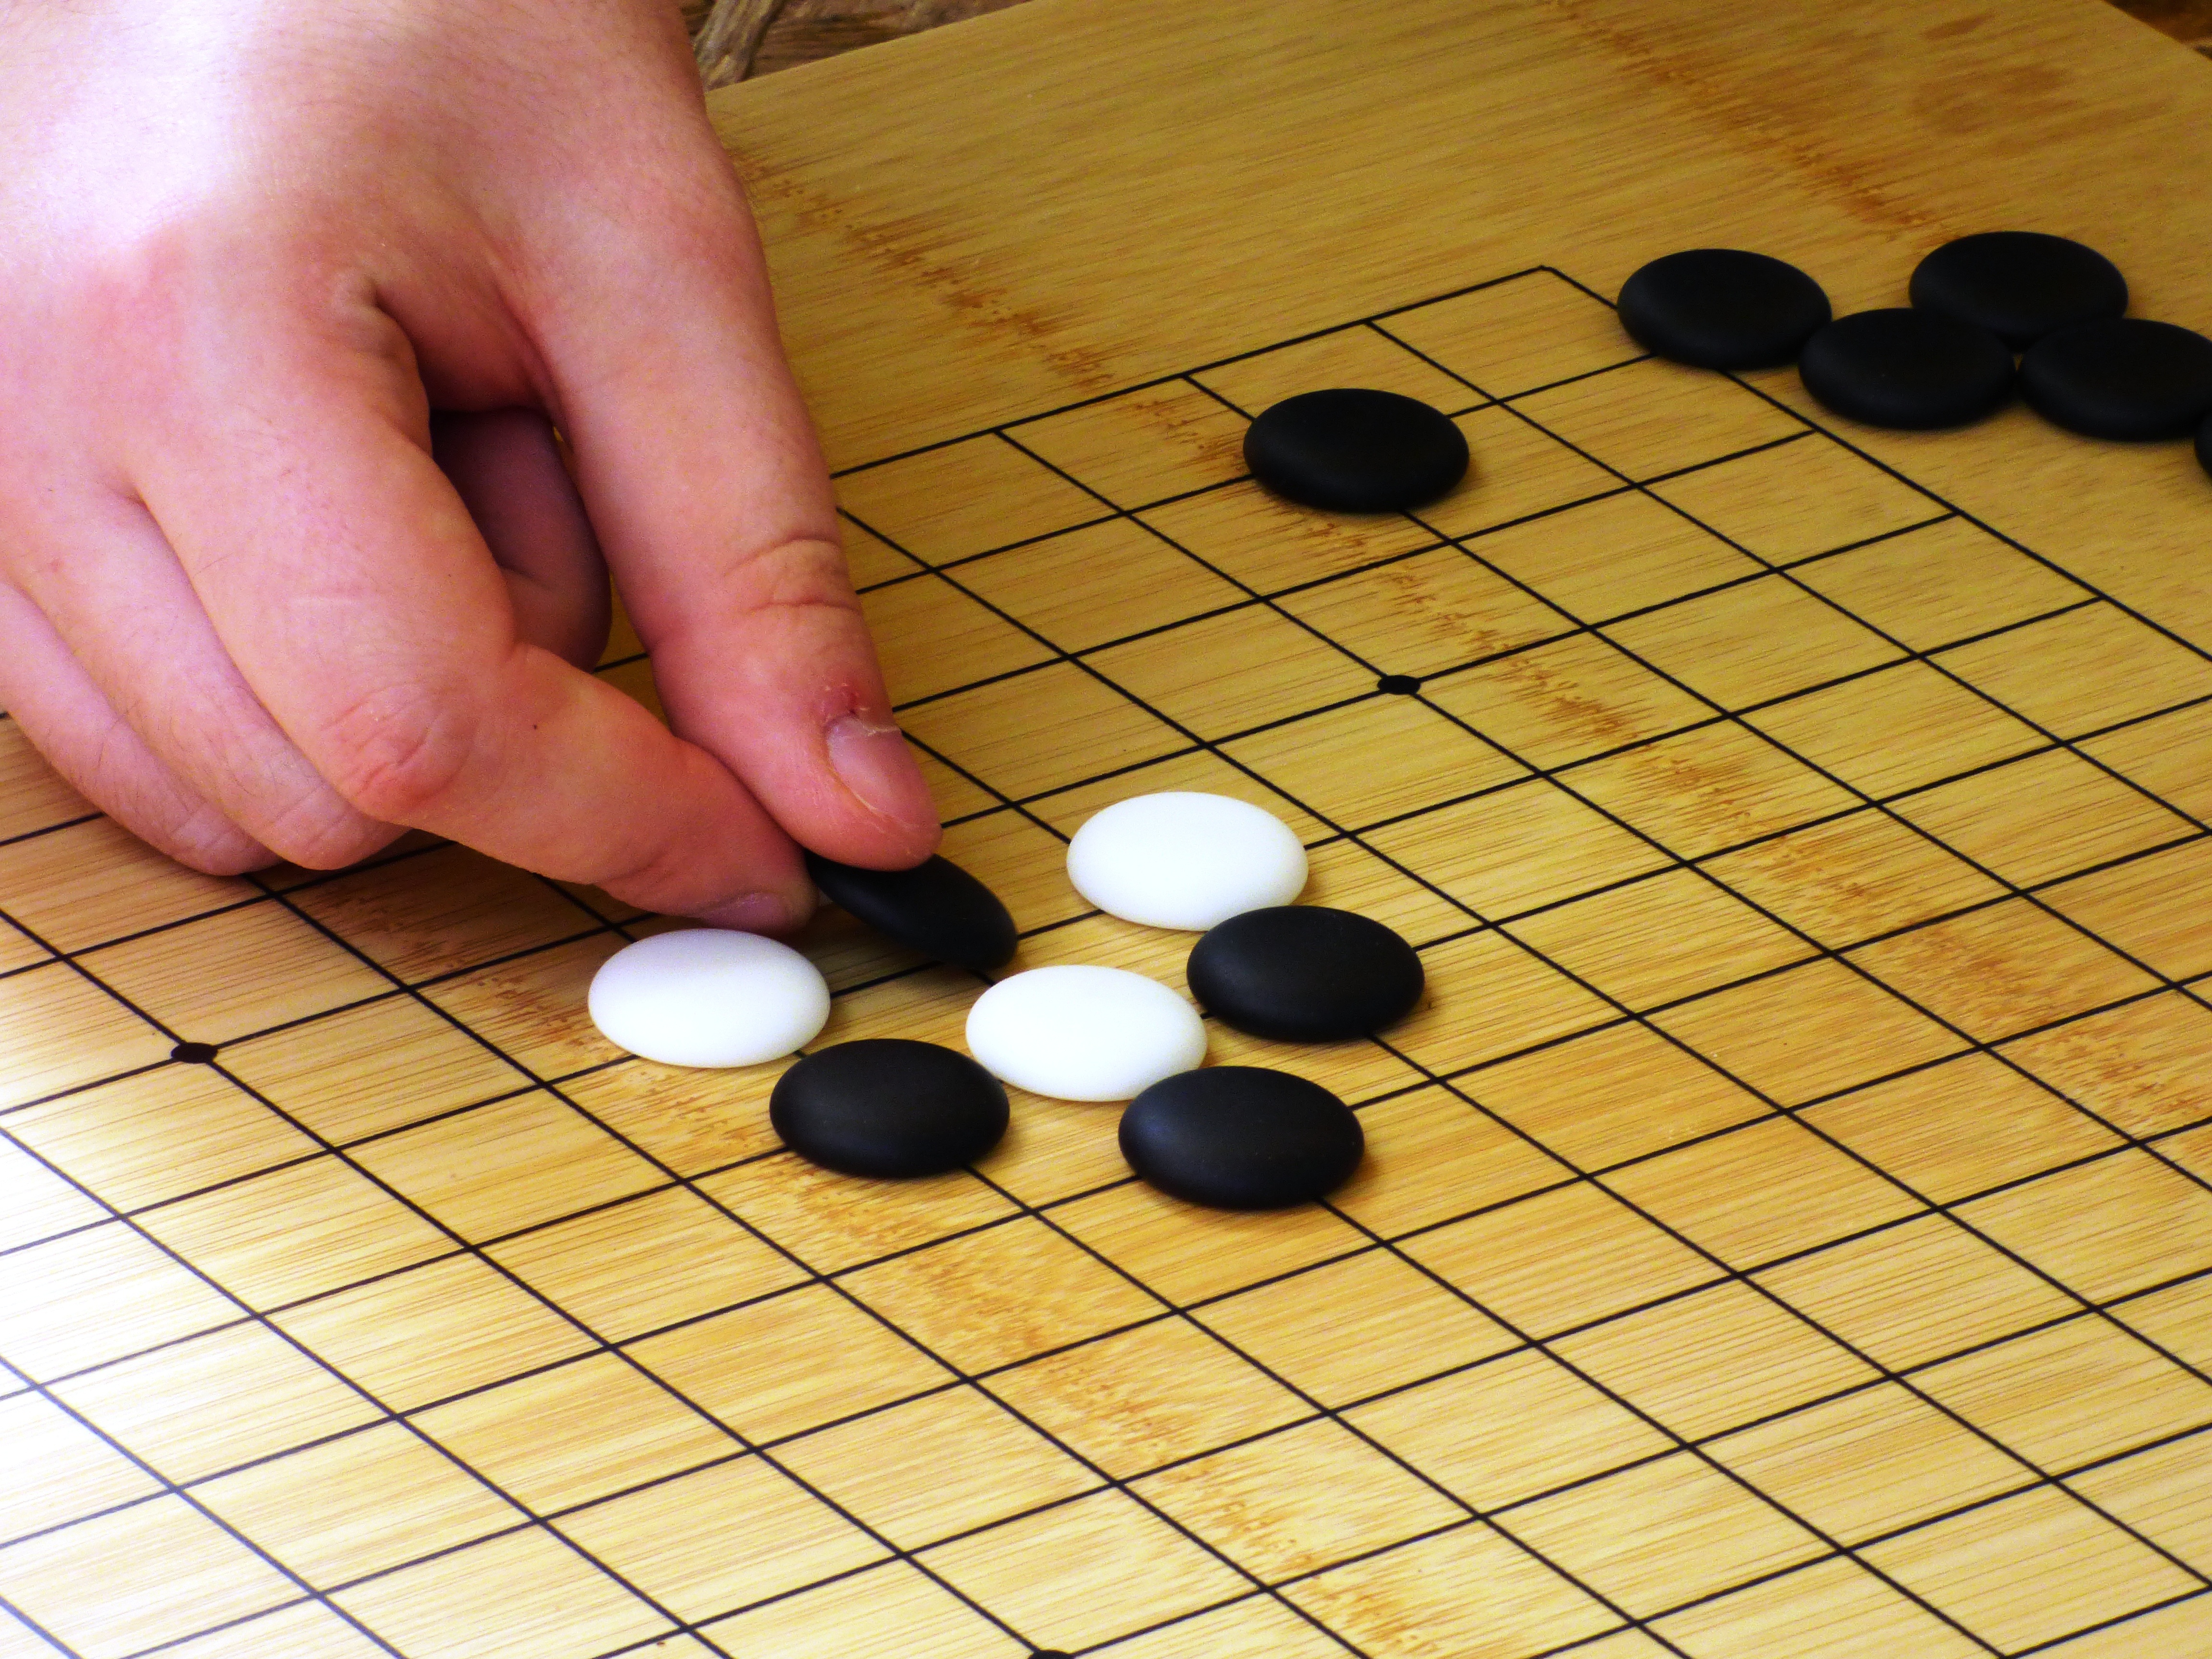
table, game, play, recreation, japan, board game, fun, sports, pawn, chessboard, it, games, go, pawns, the board, eight ball, indoor games and sports, tabletop game, carom billiards, english draughts, the strategy